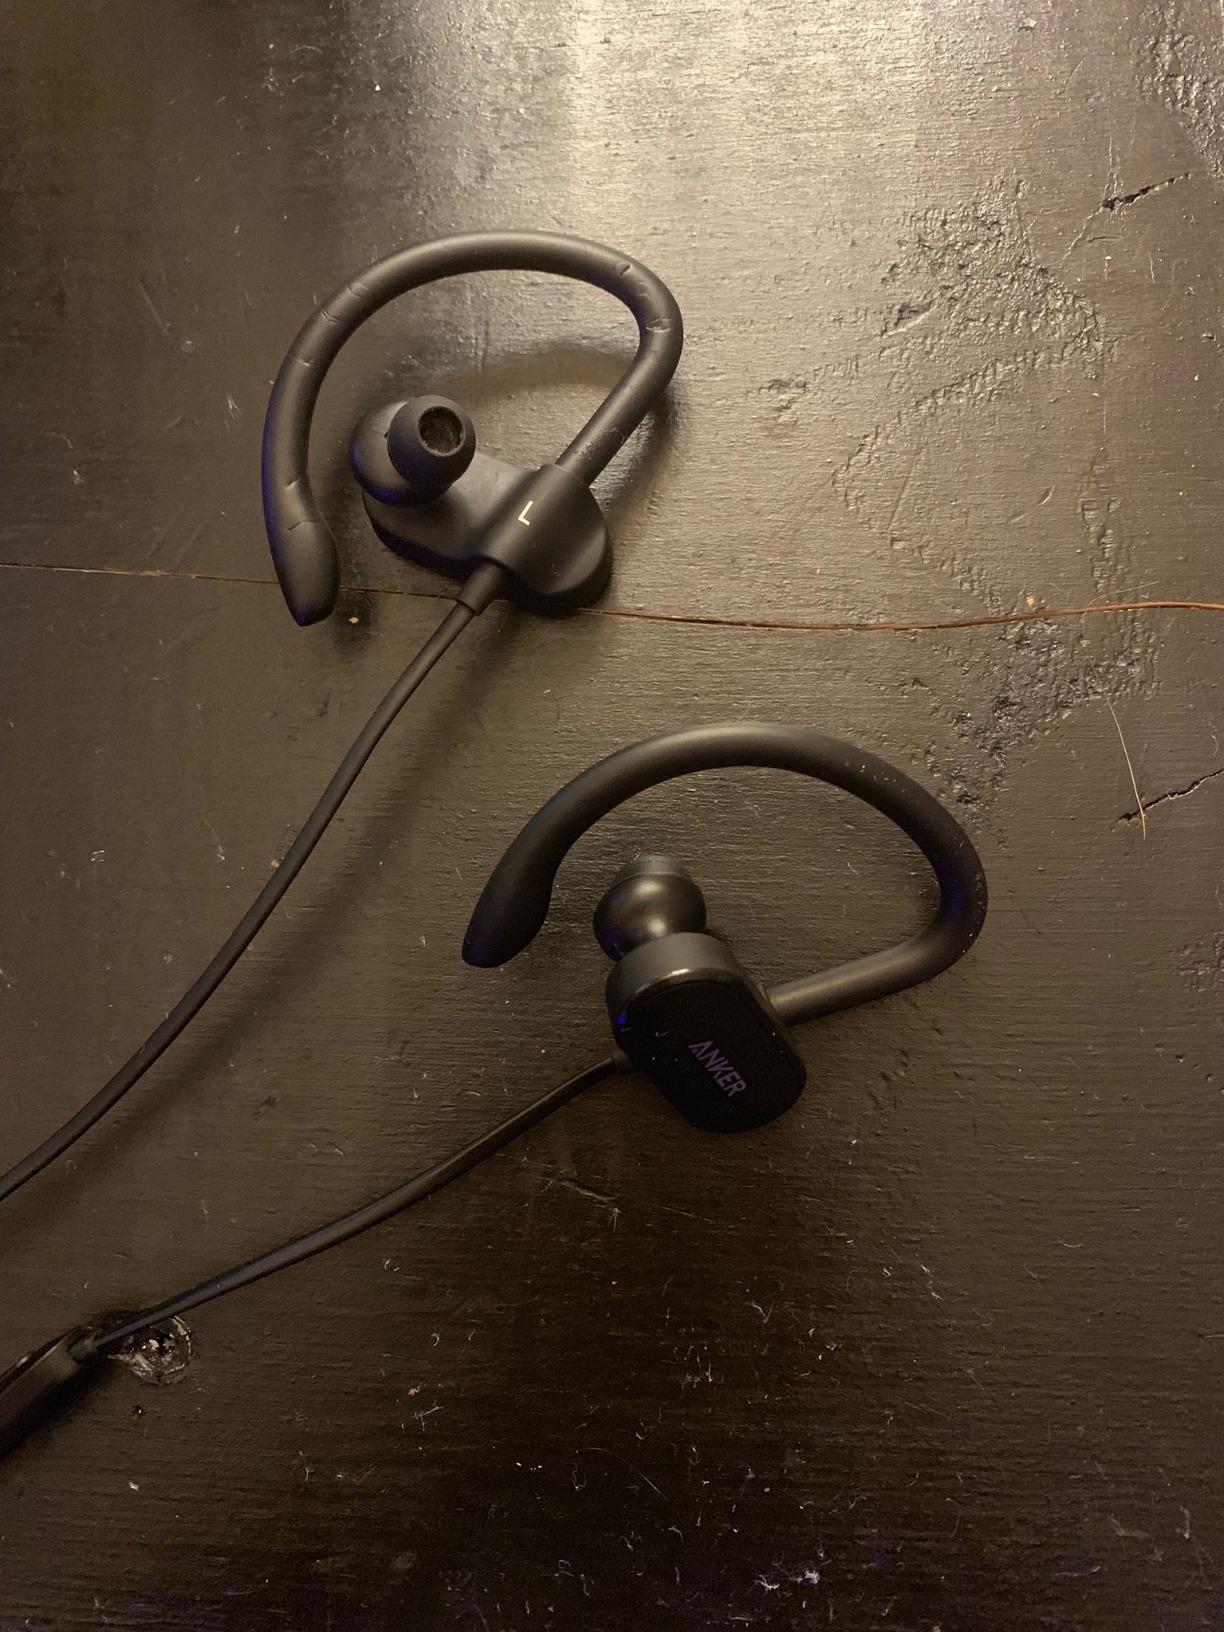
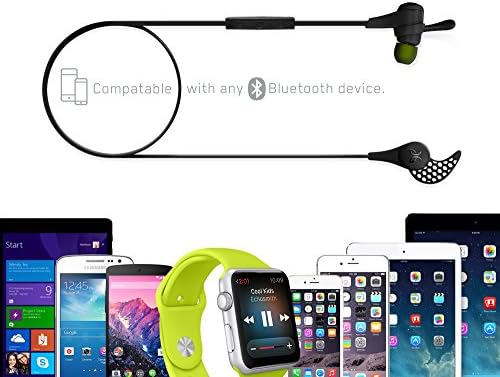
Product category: headphones
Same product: no